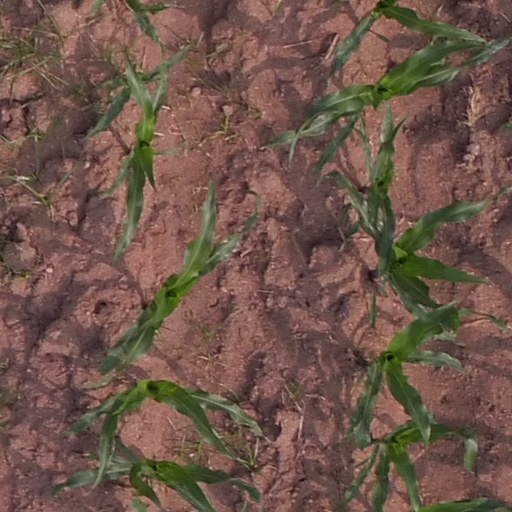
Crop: maize; corn